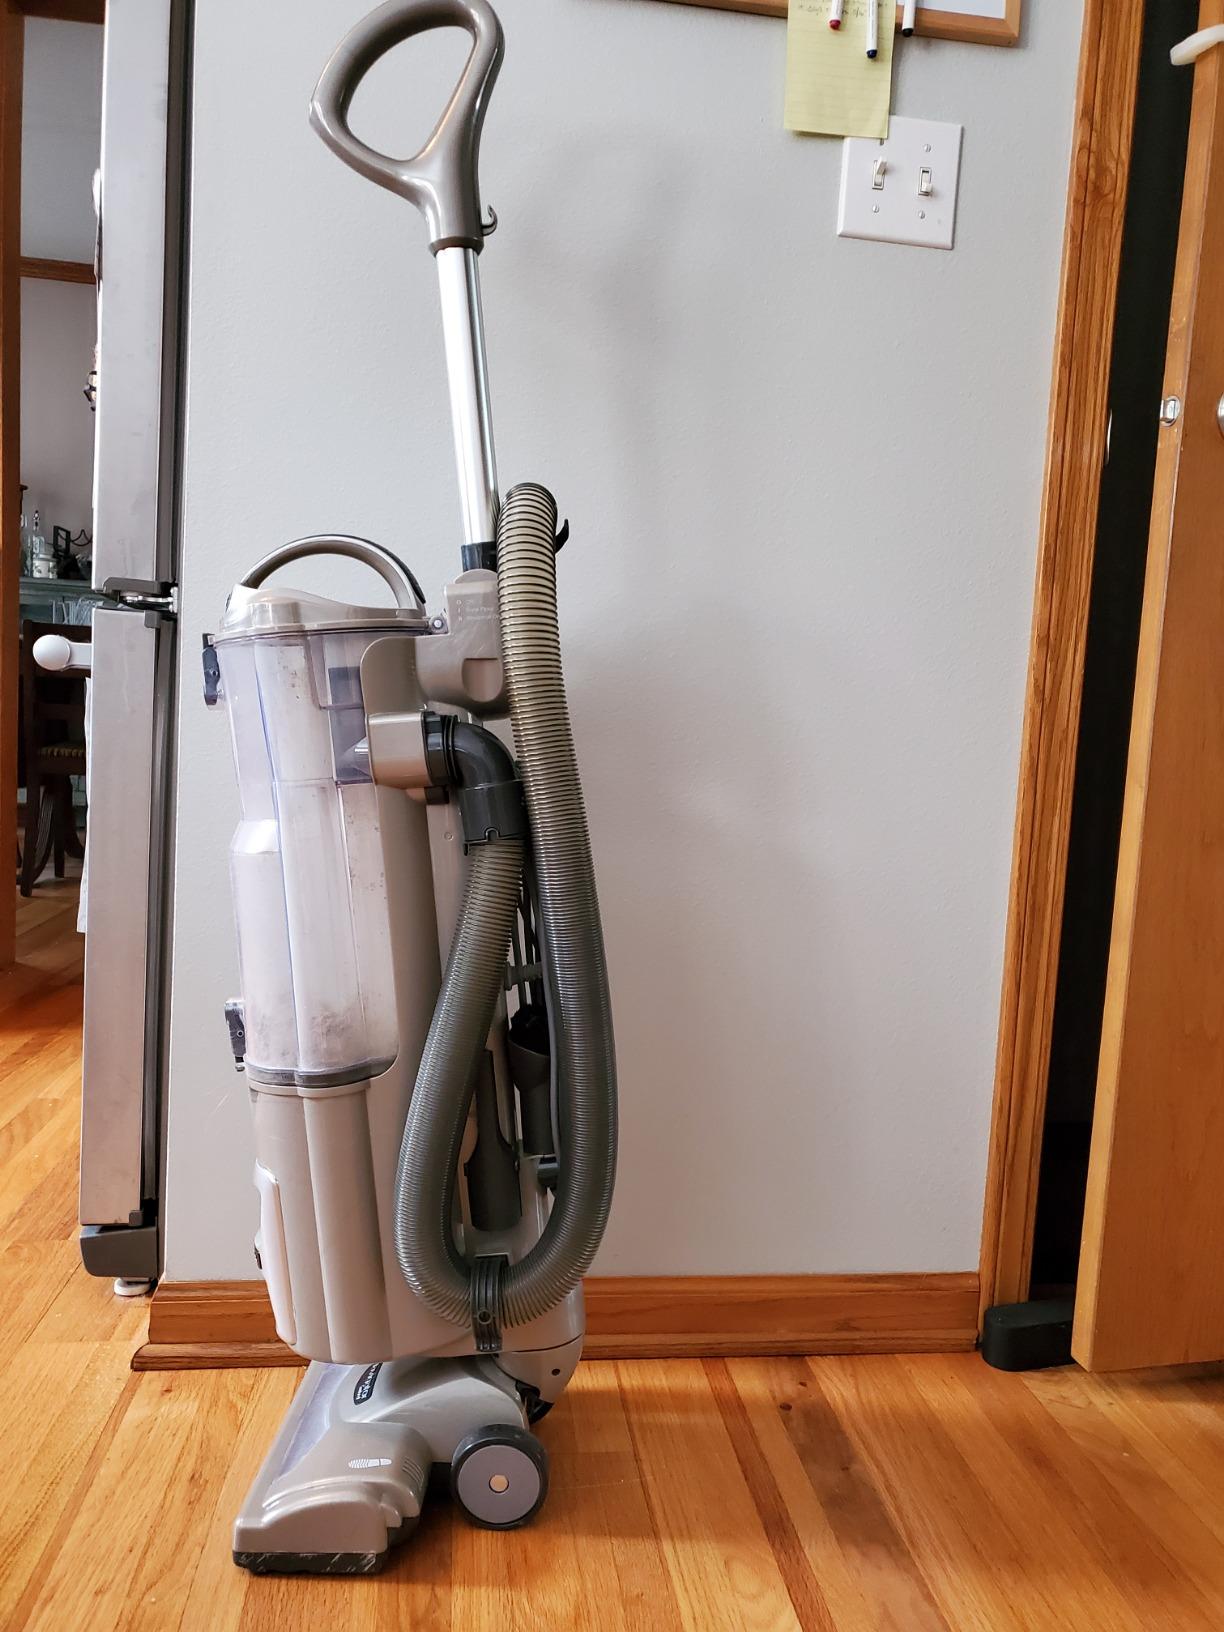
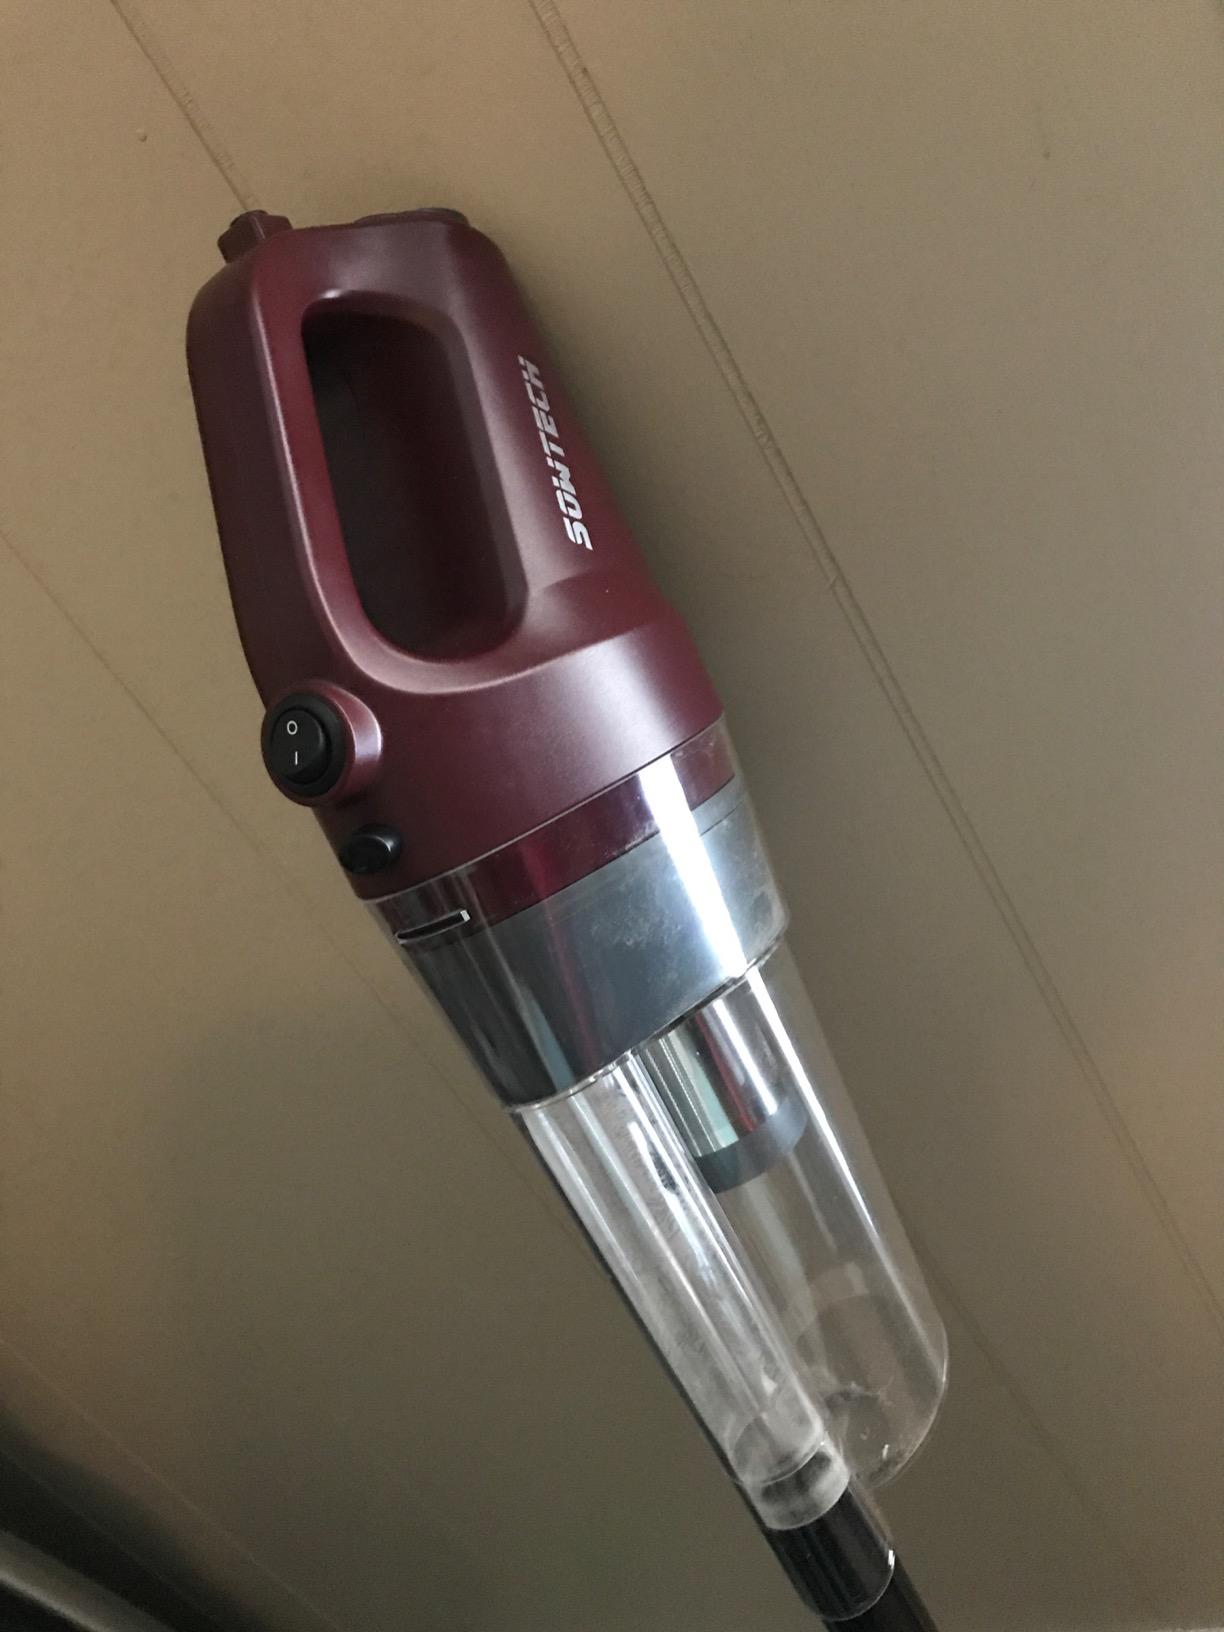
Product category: items_vacuum
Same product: no